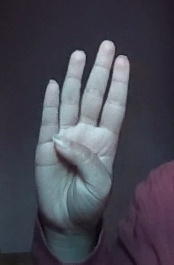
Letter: kaaf